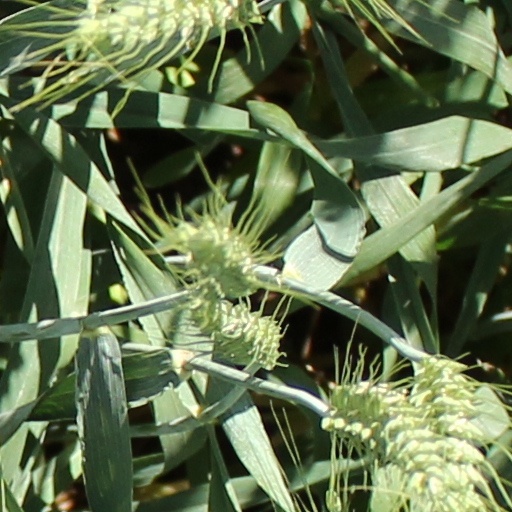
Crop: wheat